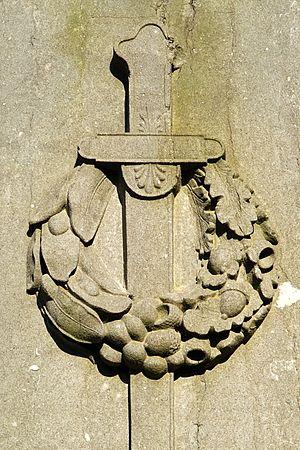
Belgique - Brabant wallon - Genappe - Ways - Mausolée Duhesme (tombe du Général Duhesme, mort des suites des blessures encourues à la bataille de Waterloo)
Le Mausolée Duhesme est un monument de style néo-classique qui abrite la sépulture de Guillaume Philibert, comte Duhesme, général français blessé le 18 juin 1815 à la bataille de Waterloo, fait prisonnier par les Prussiens et décédé à l'Auberge du Roy d'Espagne à Genappe le 20 juin 1815, surlendemain de la bataille.